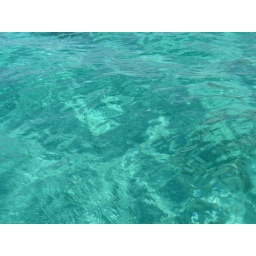
Amazing water in the north of Akamas. Not a beach. The coast is rocky.